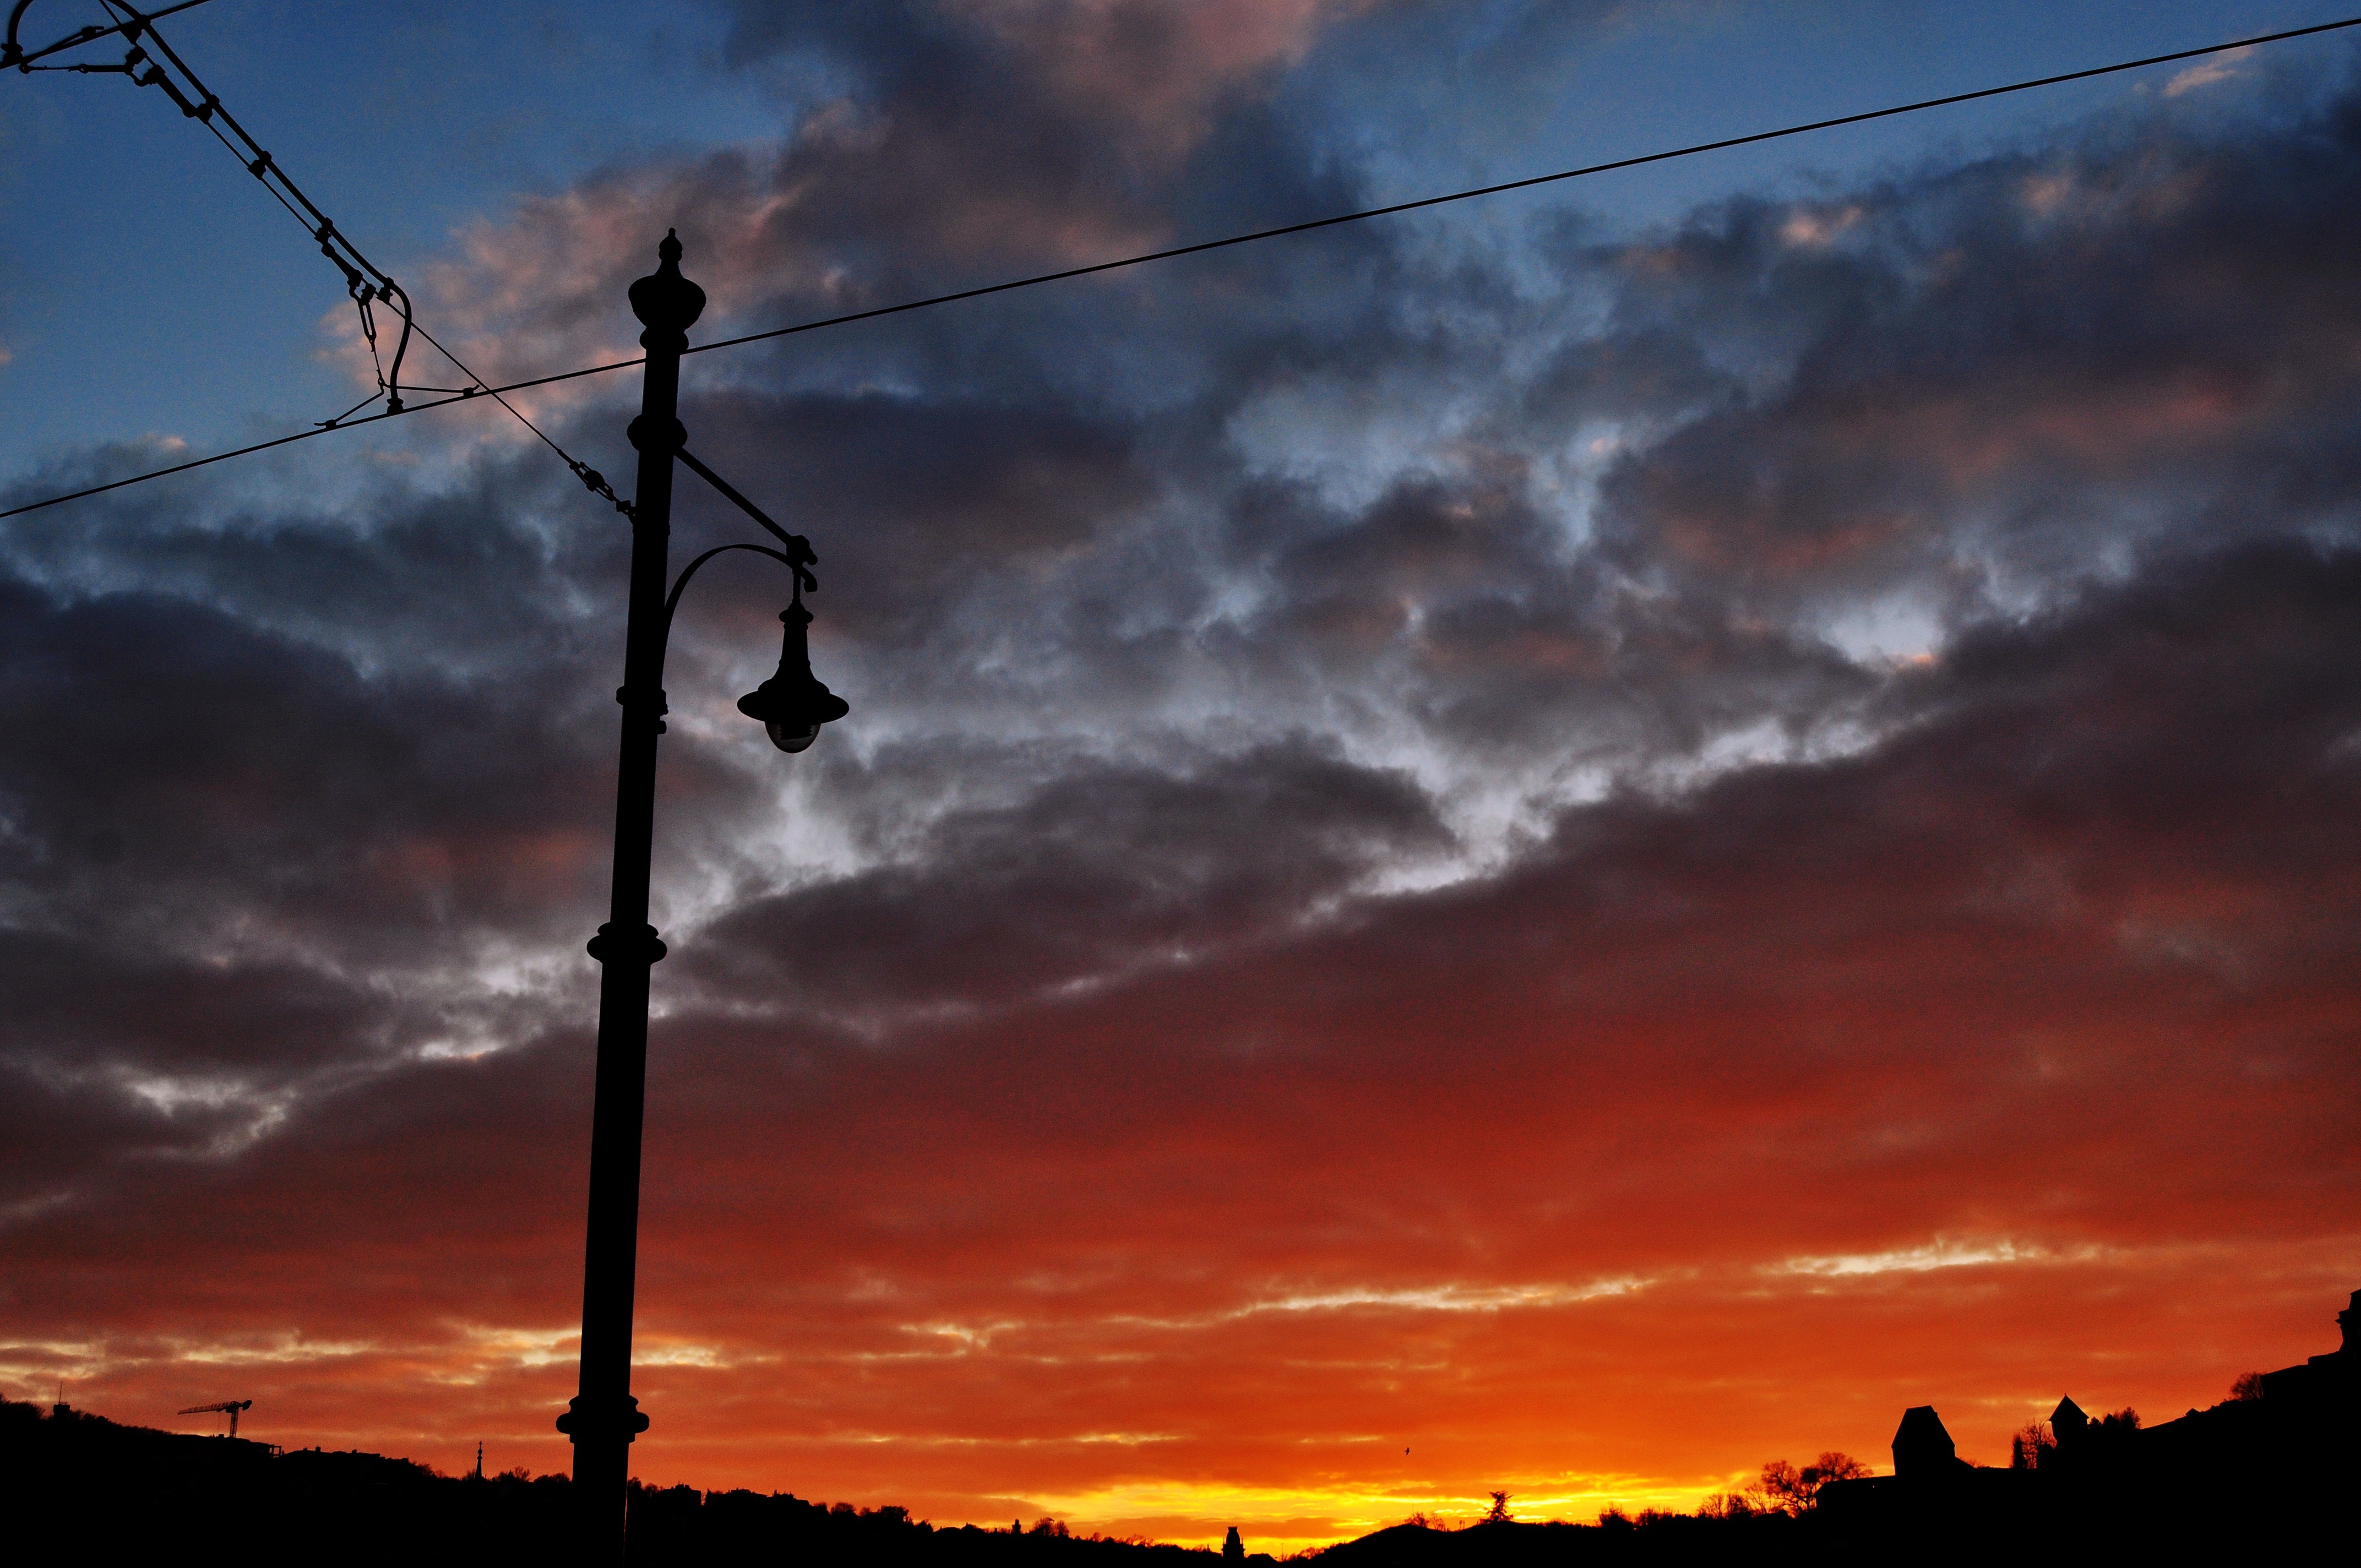
cloud, sky, sunrise, sunset, sunlight, morning, wind, dawn, dusk, evening, afterglow, meteorological phenomenon, red sky at morning